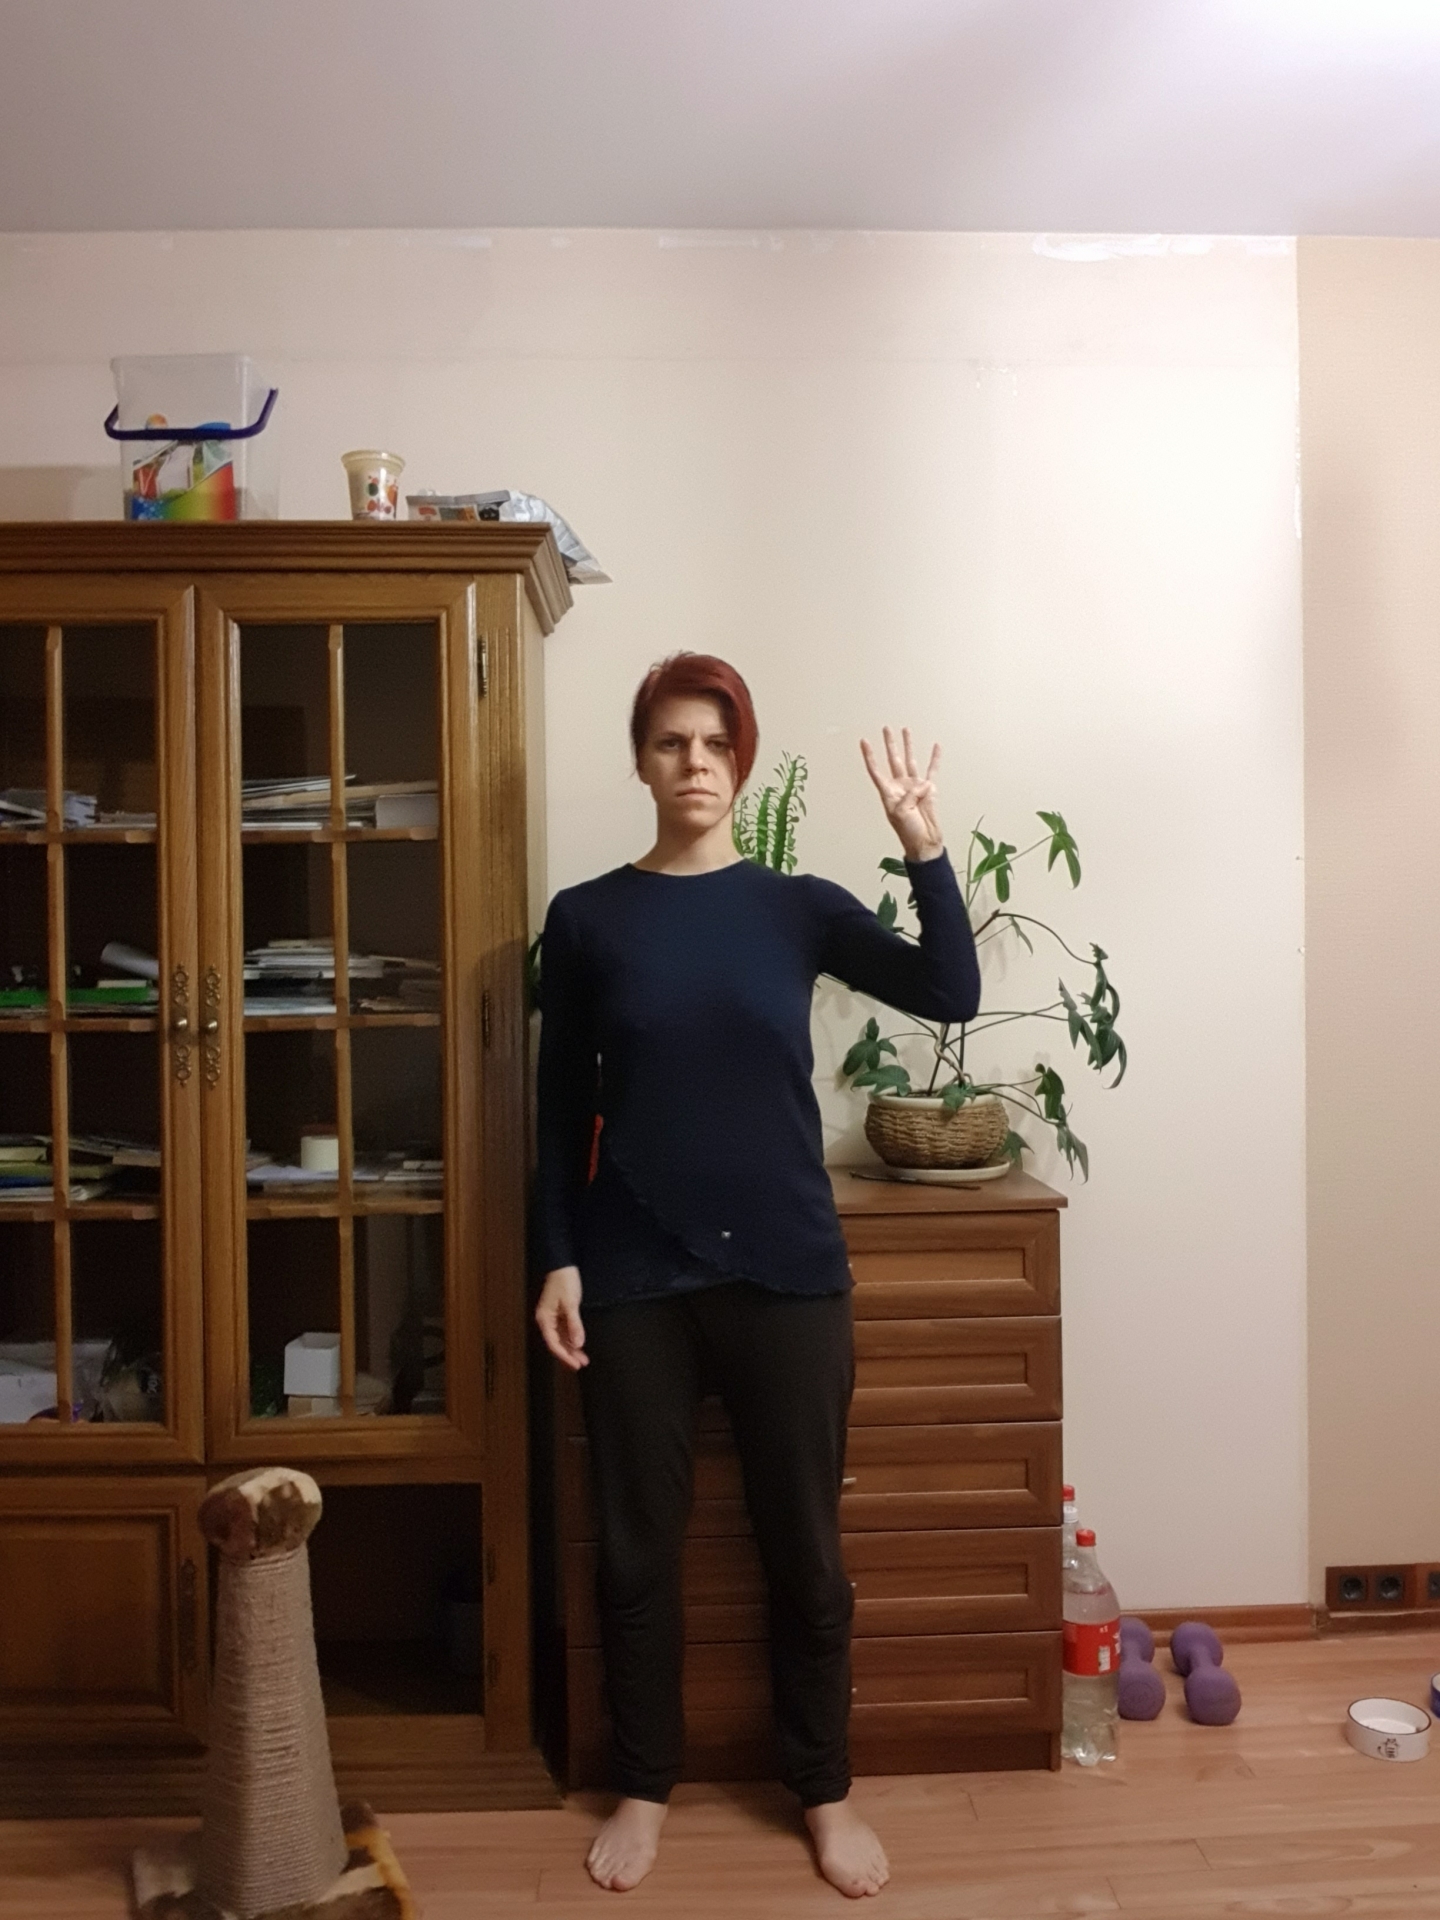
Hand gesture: four